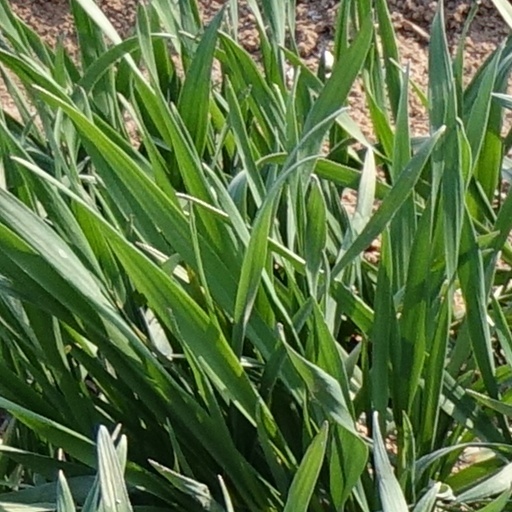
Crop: wheat